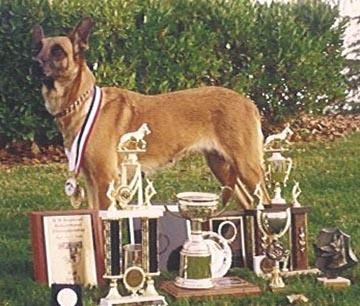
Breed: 233-n000071-malinois